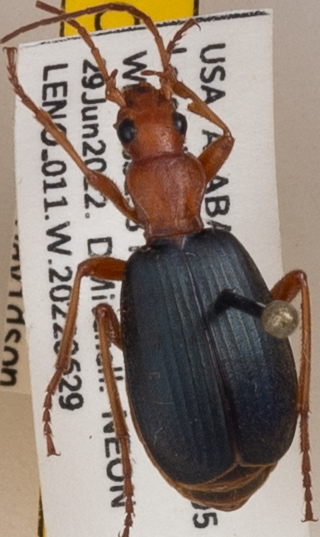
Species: Brachinus alternans
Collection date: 2022-06-29
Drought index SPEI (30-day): -1.28
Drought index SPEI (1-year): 0.9
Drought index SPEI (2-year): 2.09